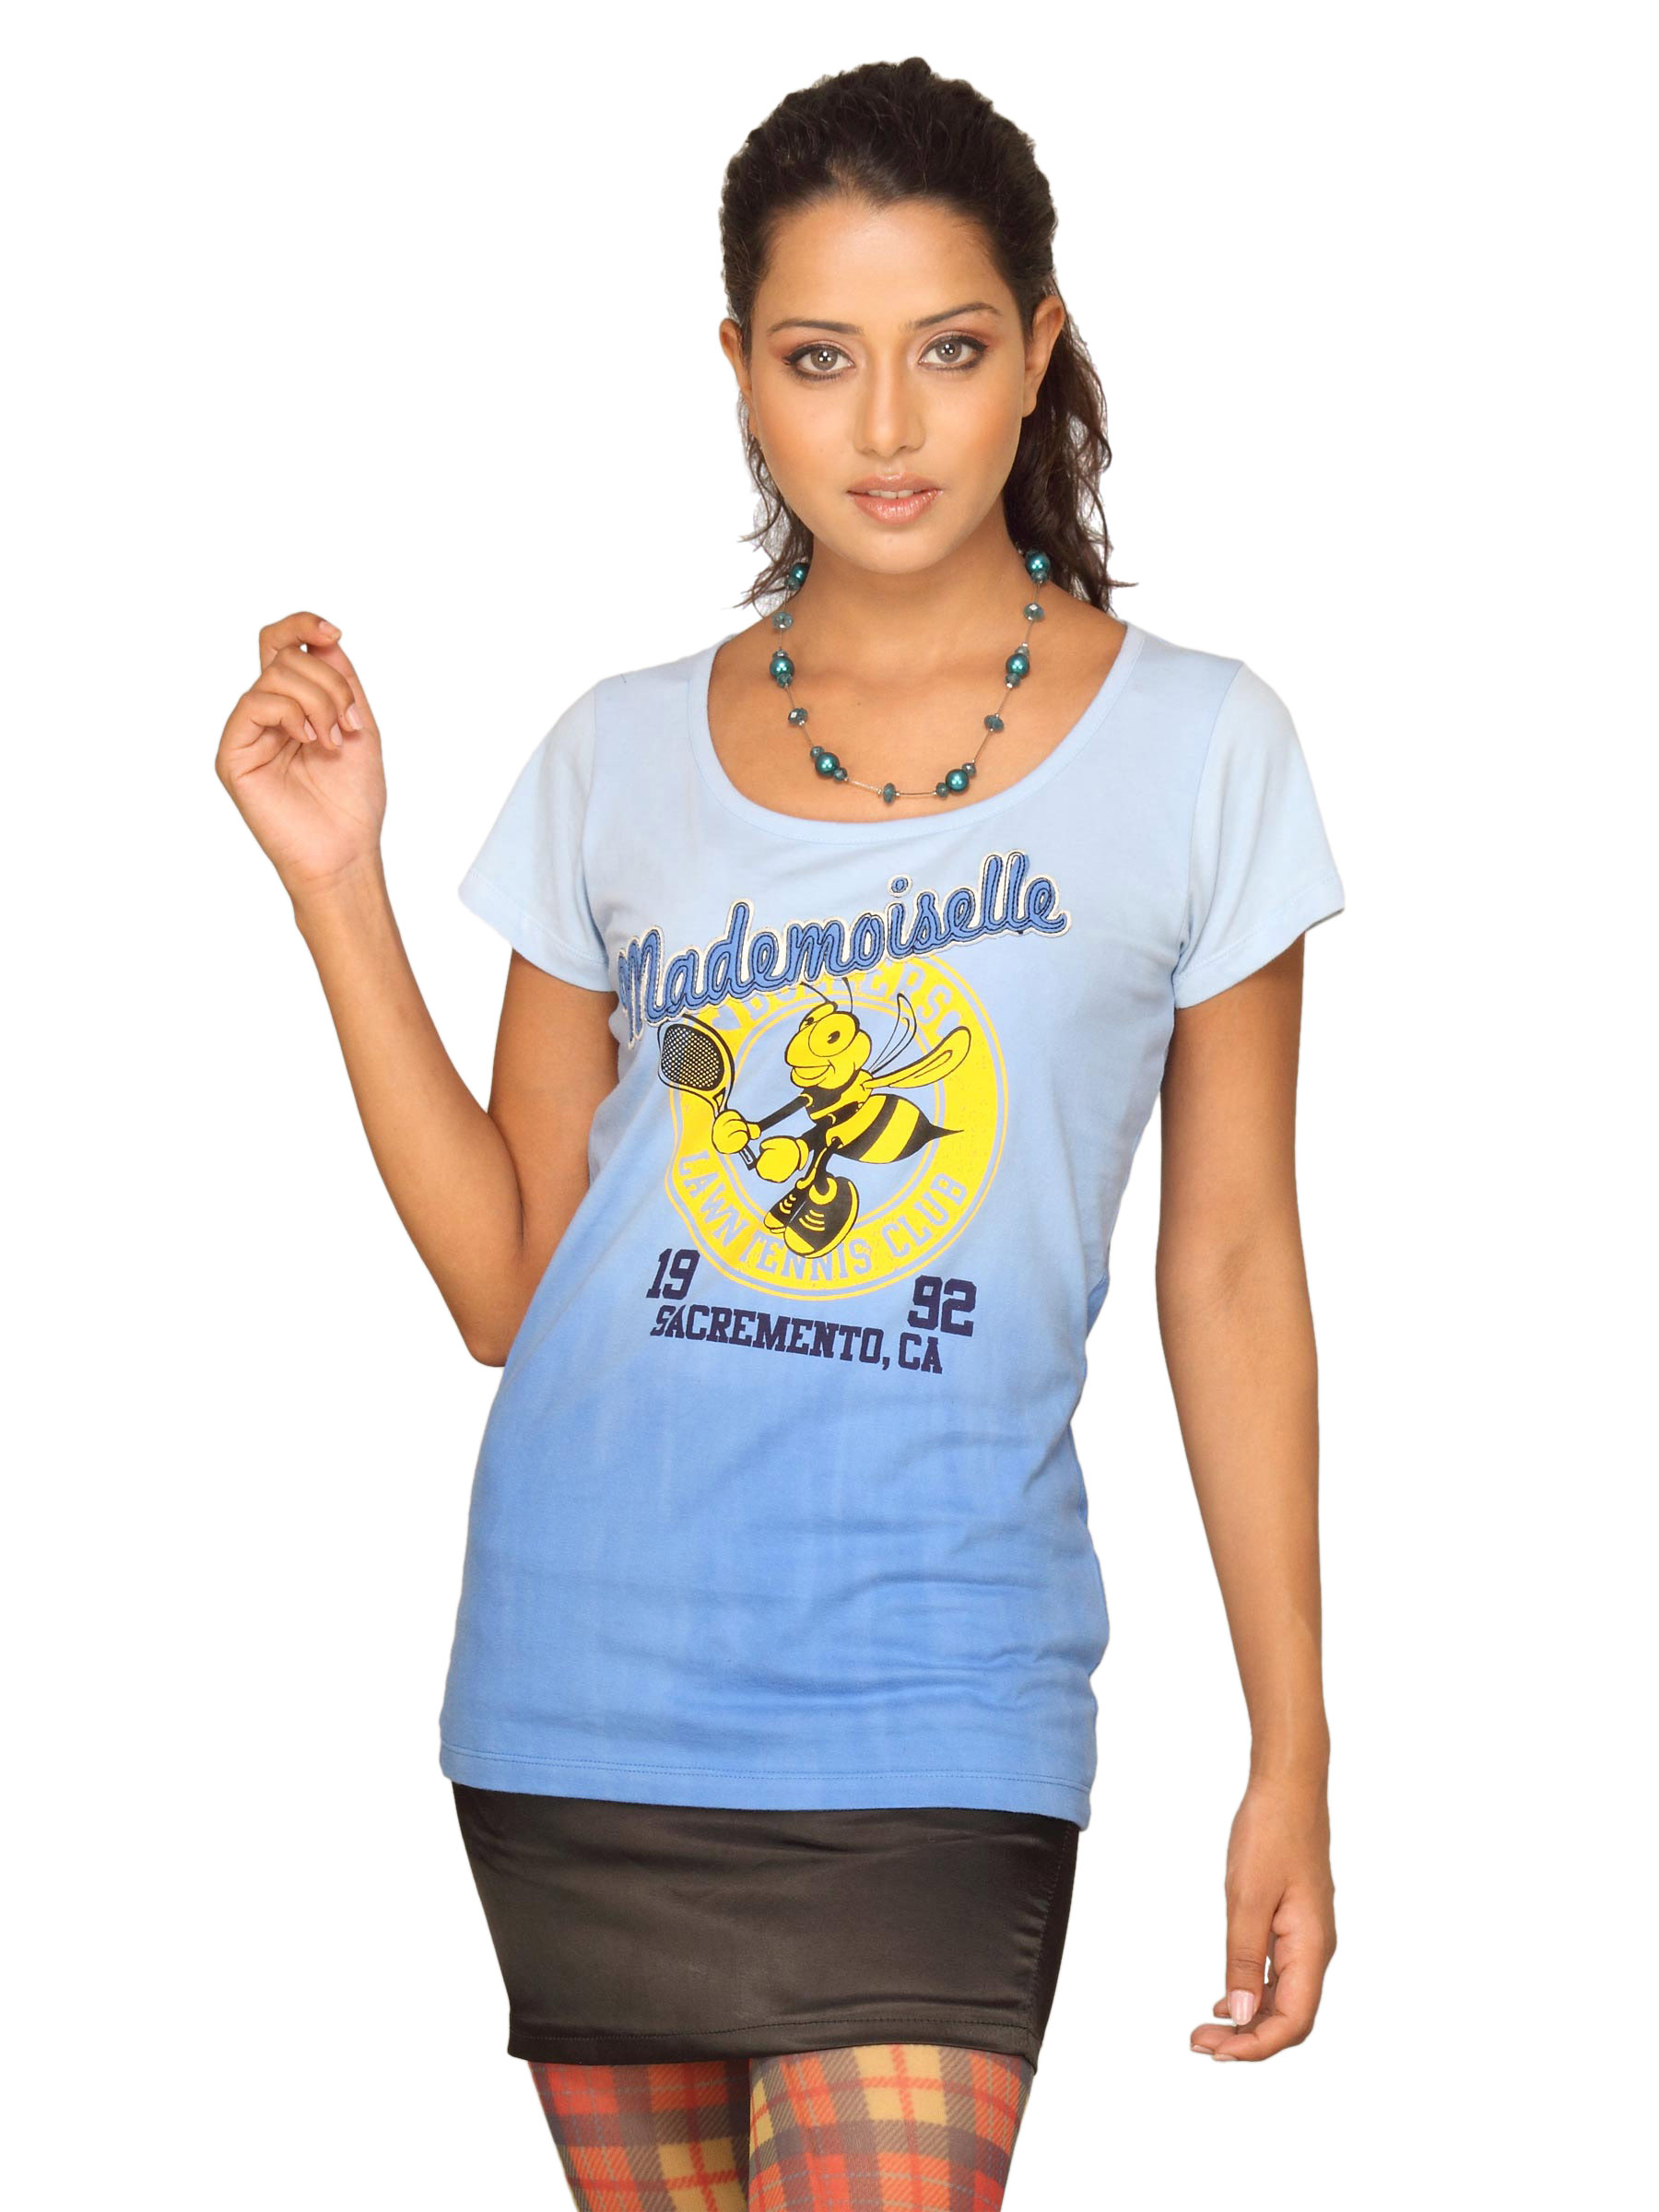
Spykar Women's Mademoiselle Blue T-shirt
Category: Apparel / Topwear / Tshirts
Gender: Women
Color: Blue
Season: Summer 2011
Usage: Casual